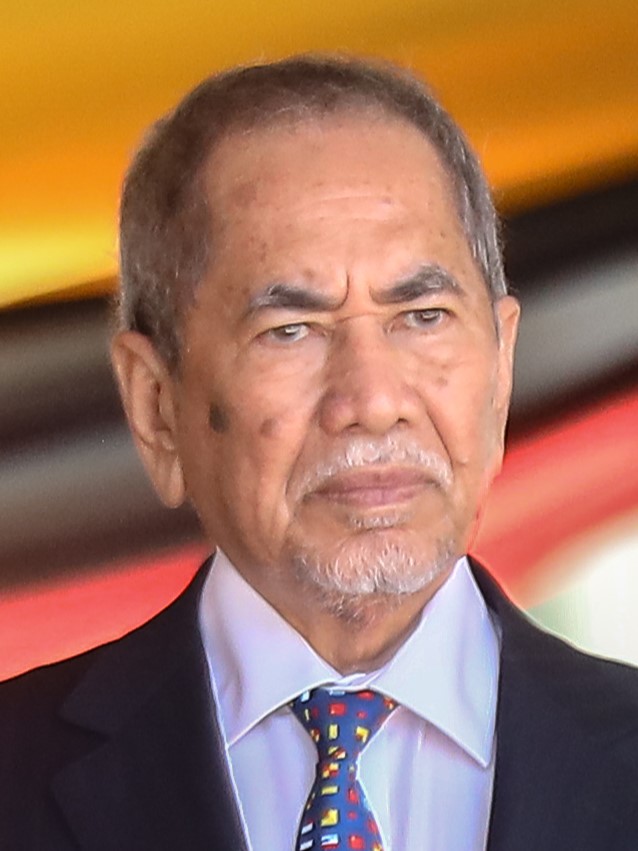
รายชื่อผู้ว่าราชการรัฐซาราวัก

| post = ผู้ว่าราชการรัฐซาราวัก
| insigniacaption = ตราของผู้ว่าราชการ
| image = Wan Junaidi Tuanku Jaafar 2023.jpg
| incumbent = วัน จูไนดี ตวนกู จาฟาร์
| incumbentsince = 26 มกราคม 2024
| style = ตวนยังเตอร์อูตามา
| residence = The Astana กูจิง รัฐซาราวัก
| appointer = ยังดีเปอร์ตวนอากง
| termlength = 4 ปี
| constituting_instrument = Constitution of the State of Sarawak
| precursor = คราวน์โคโลนีรัฐซาราวัก#การบริหาร|ผู้ว่าราชการคราวน์โคโลนีรัฐซาราวัก
| formation = 16 กันยายน 1963
| first = อาบัง ฮาจี โอเปิง|ตุน อาบัง ฮาจี โอเปิง
| flagcaption = ธงของผู้ว่าราชการ
| nominator = มุขมนตรีรัฐซาราวัก
| termlength_qualified = ไม่จำกัด
| status = ประมุขแห่งรัฐ
ผู้ว่าราชการรัฐซาราวัก เป็นประมุขแห่งรัฐเชิงพิธีของรัฐซาราวัก โดยมีที่พำนักอย่างเป็นทางการที่ The Astana, Sarawak|The Astana ทางตอนเหนือของแม่น้ำซาราวักในกูจิง of Sarawak
==รายชื่อ==
| class="wikitable" style="text-align:center"
|- style="background:#cccccc"
! rowspan=2|ลำดับ
! rowspan=2|ตราแผ่นดิน
! rowspan=2|ภาพ
! rowspan=2|ชื่อ
! colspan=3 |ระยะเวลาดำรงตำแหน่ง
|-
!เริ่มต้น
!สิ่นสุด
!รวม
|-
! colspan=7 style="background-color:#ccf" | ผู้ว่าราชการคราวน์โคโลนีรัฐซาราวัก
|-
|1
|File:Coat of arms of the Crown Colony of Sarawak.svg|75px
|File:The National Archives UK - CO 1069-43-9 - crop.jpg|center|152x152px
|ชาลส์ อาร์เดน-คลาร์ก
(1898–1962)
|1 กรกฎาคม 1946
|26 กรกฎาคม 1949
|3 ปี 25 วัน
|-
|2
|File:Coat of arms of the Crown Colony of Sarawak.svg|75px
|
|Duncan Stewart (colonial administrator)|ดันแคน สจวต(1904–1949)
|14 พฤศจิกายน 1949
|10 ธันวาคม 1949
|26 วัน
|-
| -
|File:Coat of arms of the Crown Colony of Sarawak.svg|75px
|
|คริสโตเฟอร์ ดอว์สัน
| colspan="2" |10 ธันวาคม 1949 – 4 เมษายน 1950
"รักษาการ"
|3 เดือน 25 วัน
|-
|3
|File:Coat of arms of the Crown Colony of Sarawak.svg|75px
|File:Sir Anthony Abell (1959).jpg|center|137x137px
|แอนโทนี อาเบลล์|แอนโทนี ฟอสเตอร์ อาเบลล์
(1906–1994)
|4 เมษายน 1950
|15 พฤศจิกายน 1959
|9 ปี 11 วัน
|-
|4
|File:Coat of arms of the Crown Colony of Sarawak.svg|75px
|
|Alexander Nicol Anton Waddell|อเล็กซานเดอร์ แวดเดิลล์(1913–1999)
|23 กุมภาพันธ์ 1960
|21 กรกฎาคม 1963
|3 ปี 27 วัน
|-
! colspan=7 style="background-color:#ccf" | ผู้ว่าราชการรัฐซาราวัก
|-
|1
|File:Coat of arms of the Crown Colony of Sarawak.svg|75px
|
|อาบัง โอเปิง(1905–1969)
|
|
|
|-
|2
|File:Coat of arms of the Crown Colony of Sarawak.svg|75px
|
|ตวนกู บูจัง(1898–1986)
|
|
|
|-
|3
|File:Coat of arms of Sarawak (1973-1988).jpg|100px
|File:TYT Sarawak Abang Muhammad Salahuddin.jpg|110x110px
|อาบัง มูฮัมมัด ซาลาฮุดดิน(1921–2022)
|
|
|
|-
|4
|File:Coat of arms of Sarawak (1973-1988).jpg|100px
| File:Potret Tun Abdul Rahman Bin Ya'kub.jpg|center|110x110px
|อับดุล ระฮ์มัด ยาอ์กุบ(1928–2015)
|
|
|
|-
|5
|File:Coat of arms of Sarawak (1973-1988).jpg|100px
| File:Tun-Ahmad-Zaidi-Adruce.jpg|center|110x110px
|อาฮ์มัด ไซดี อัดรุซ(1924–2000)
|
|
|
|-
|6
|File:Coat of arms of Sarawak.svg|100px
|File:TYT Sarawak Abang Muhammad Salahuddin.jpg|110x110px
|อาบัง มูฮัมมัด ซาลาฮุดดิน(1921–2022)
|
|
|
|-
|7
|File:Coat of arms of Sarawak.svg|100px
|File:MKUNIMAS26 Abdul Taib Mahmud (cropped).jpg|center|147x147px
|อับดุล ตาอิบ มะฮ์มุด|อับดุล ตาอิบ(เกิด ค.ศ. 1936)
|
|
|
|- style="background:#DDFDDD"
|8
|File:Coat of arms of Sarawak.svg|100px
|File:Wan Junaidi Tuanku Jaafar 2023.jpg|center|147x147px
|วัน จูไนดี ตวนกู จาฟาร์(เกิด ค.ศ. 1946)
|
|ปัจจุบัน
|
|
== หมายเหตุ ==
:1. อาบัง มูฮัมมัด ซาลาฮุดดินเป็นผู้ว่าราชการคนแรกที่ดำรงตำแหน่งนี้ 2 ครั้ง
==อ้างอิง==
หมวดหมู่:ผู้ว่าราชการรัฐซาราวัก
หมวดหมู่:รัฐซาราวัก